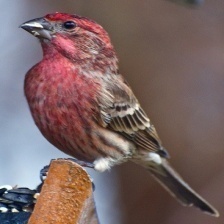
Species: PURPLE FINCH
Scientific name: HAEMORHOUS PURPUREUS
ImageNet parent category: house_finch